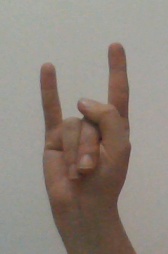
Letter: la